Wentworth Woodhouse

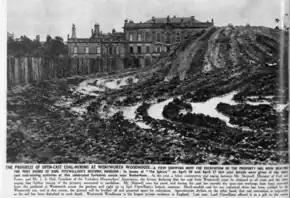
Opencast mining reaching the back of the house. From "The Sphere", 8 February 1947

In April 1946, on the orders of Manny Shinwell (the then Labour Party's Minister of Fuel and Power), a "column of lorries and heavy plant machinery" arrived at Wentworth. The objective was the mining of a large part of the estate close to the house for coal. This was an area where the prolific Barnsley seam was within of the surface and the area in front of the Baroque West wing of the house became the largest open-cast mining site in Britain at that time: 132,000 tons of coal were removed solely from the gardens. Ostensibly the coal was desperately needed in Britain's austere post-war economy to fuel the railways, but the decision has been widely seen as useful cover for an act of class-war spite against the coal-owning aristocracy. A survey by Sheffield University, commissioned by the 8th Earl Fitzwilliam, found the coal to be "very poor stuff" and "not worth the getting"; this contrasted with Shinwell's assertion that it was "exceptionally good-quality."